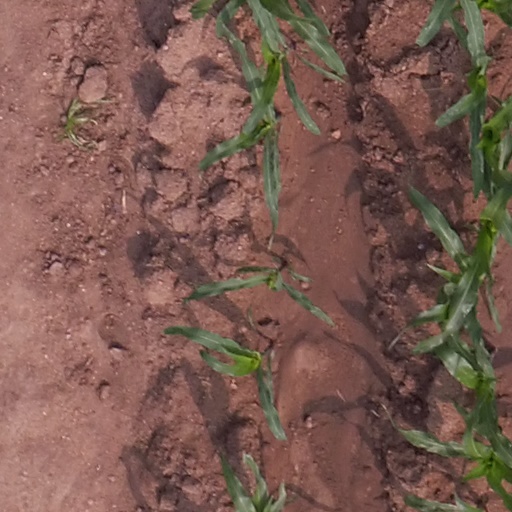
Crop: maize; corn